Charles M. Waterman (judge)

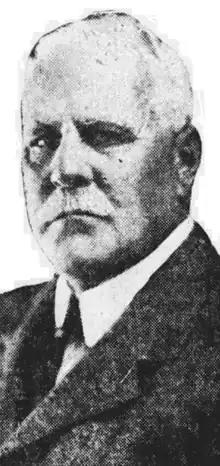
Judge Charles M. Waterman.

Charles M. Waterman (January 5, 1847 – January 28, 1924) was a justice of the Iowa Supreme Court from January 1, 1898, to June 18, 1902, appointed from Scott County, Iowa.